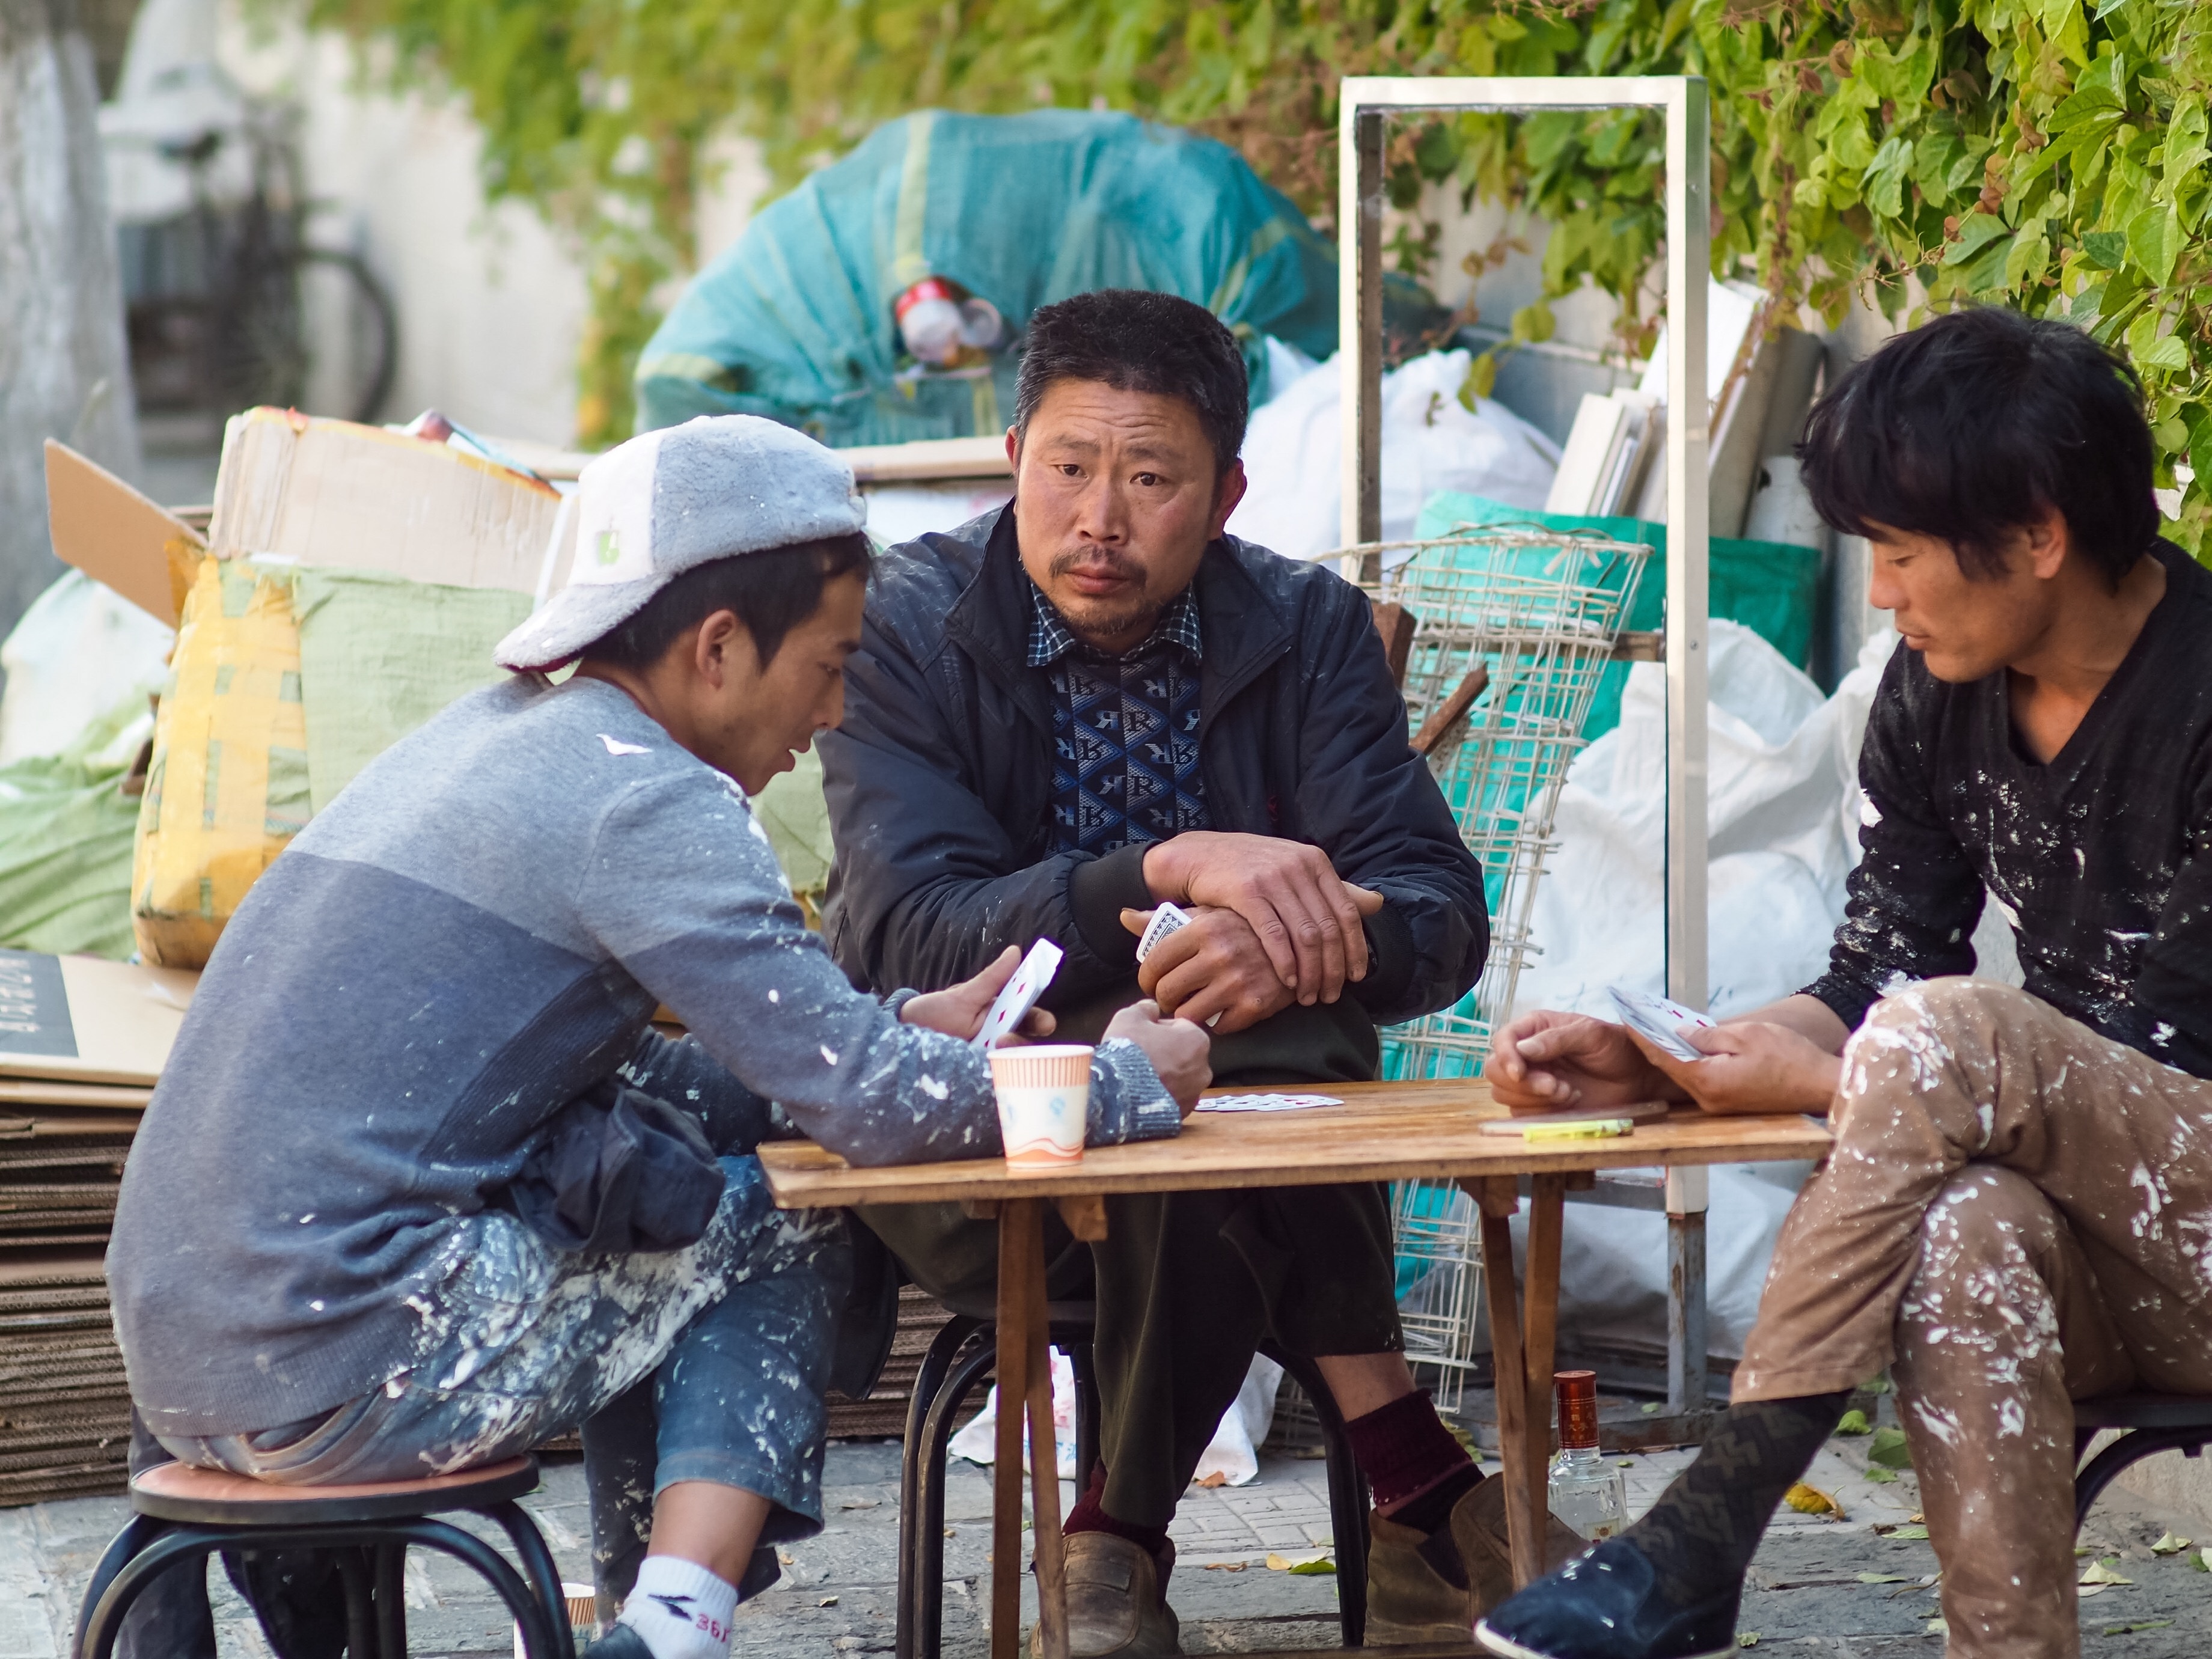
play, vendor, community, paint, rest, cards, men, job, workers, lijiang, construction workers, lunch time